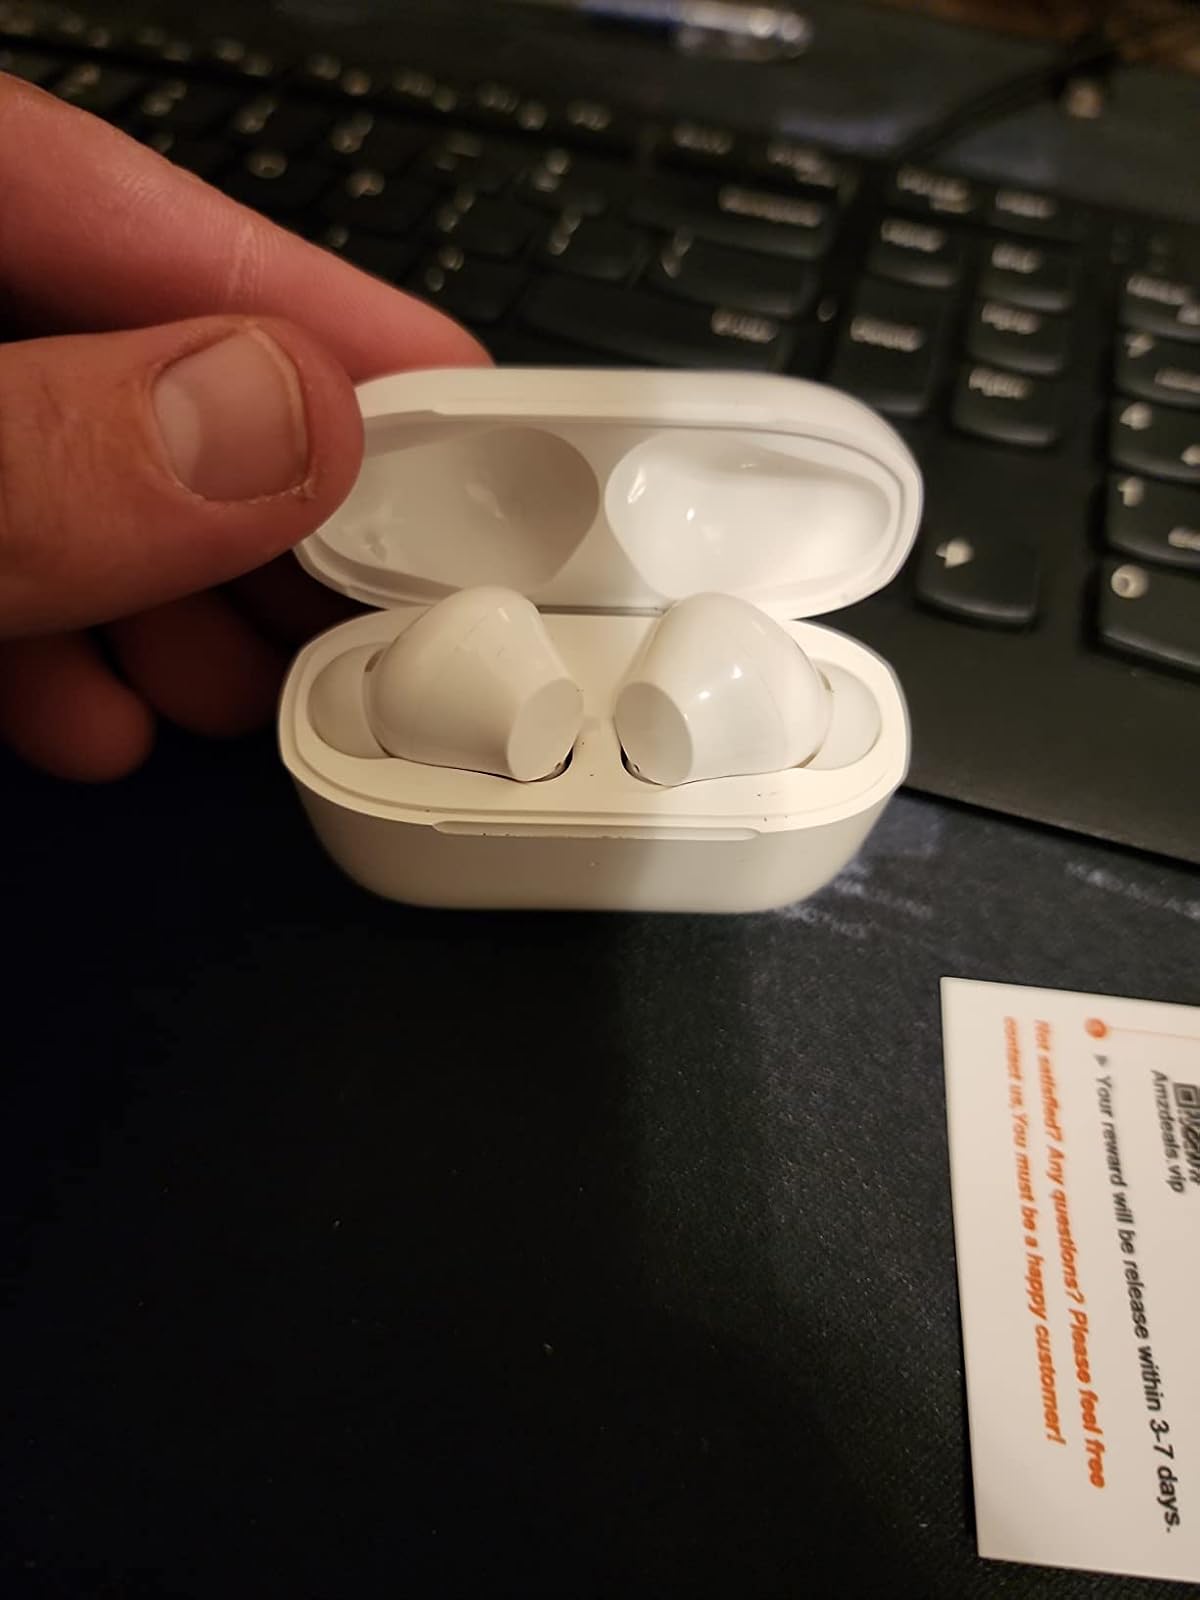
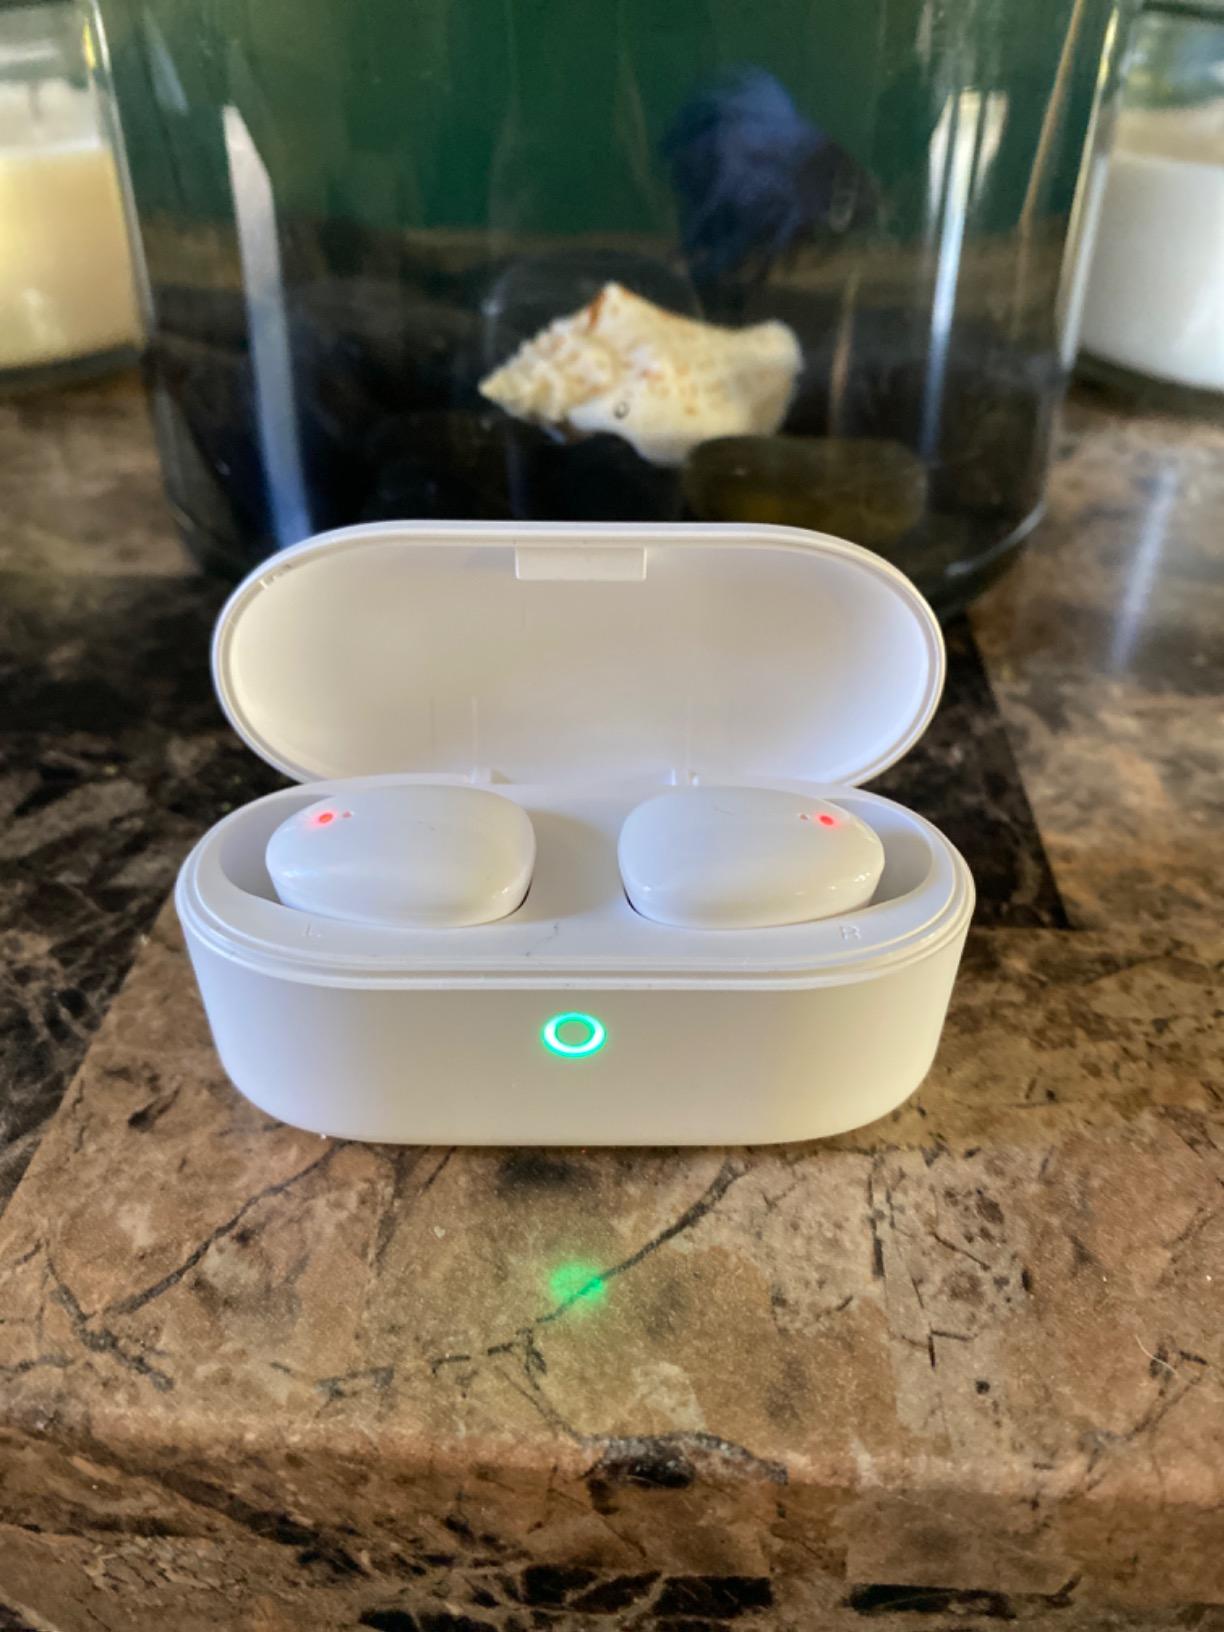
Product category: earbuds
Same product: no